Alexios Komnenos (governor of Dyrrhachium)

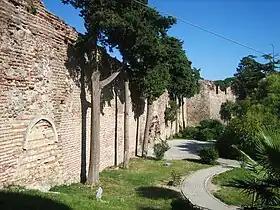
The Byzantine-era city walls of Dyrrhachium (modern Durrës, Albania)

The post of governor of Dyrrhachium was of major importance. The city was of great importance to the Byzantine Empire, as the "key of Albania" and the main point of entry from Italy into the Balkans, a fact illustrated by the role it played in the Norman invasion in the early years of Alexios I's reign. John had proven himself unreliable, having been accused of plotting against the emperor and suffering a defeat at the hands of the Dalmatians. With the threat of another Norman invasion looming, Emperor Alexios confided this crucial post to Alexios instead, in whom he evidently placed greater trust. At the same time, the emperor continued sending letters to his nephew, impressing upon him the need to keep constant watch on the coasts for the first sign of a Norman invasion.